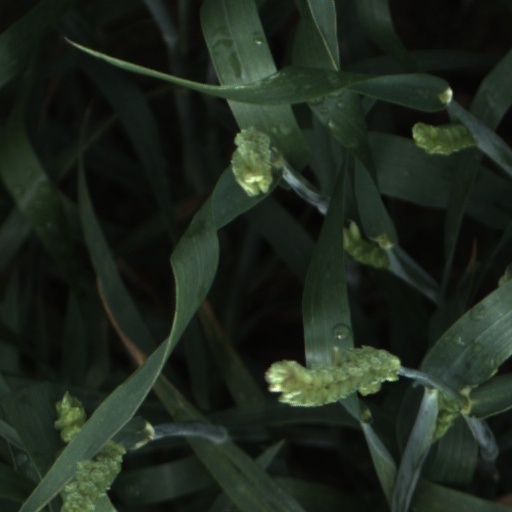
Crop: wheat